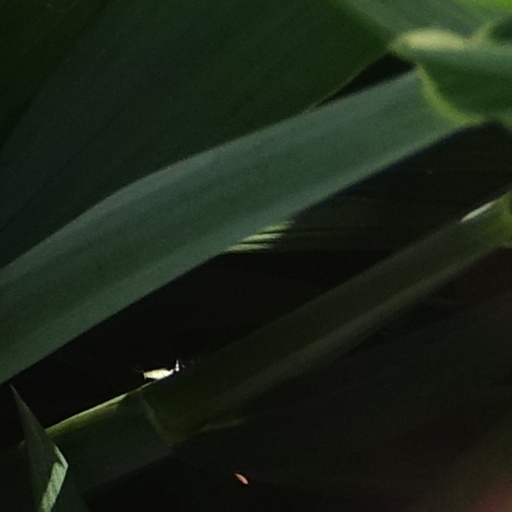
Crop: wheat